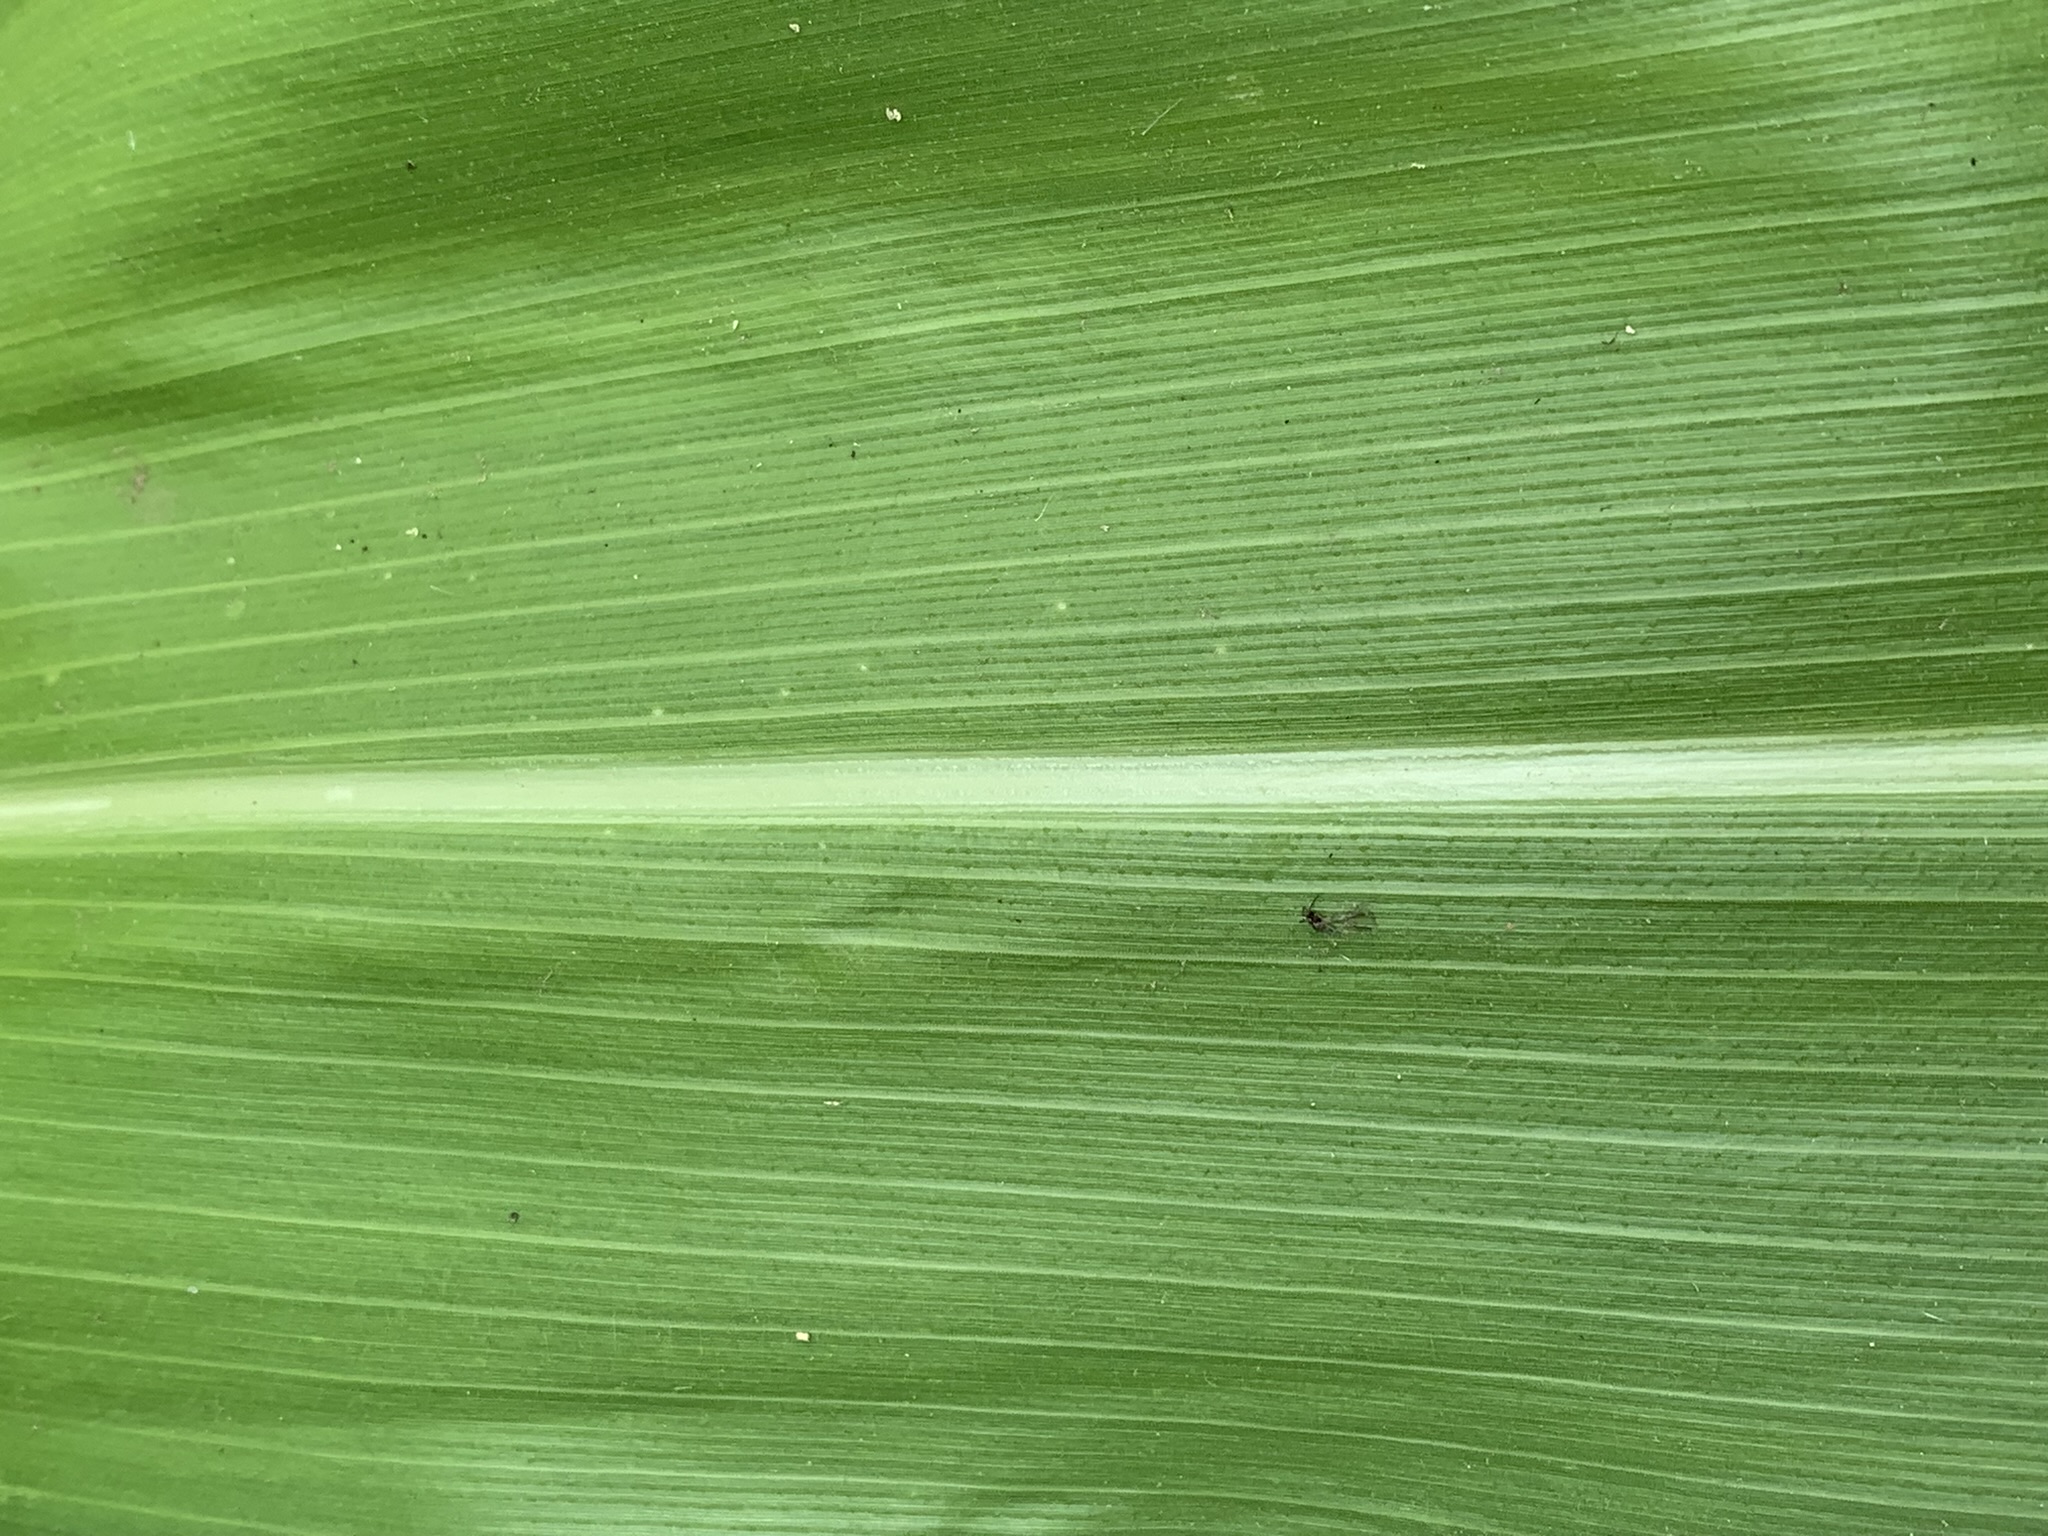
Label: Healthy